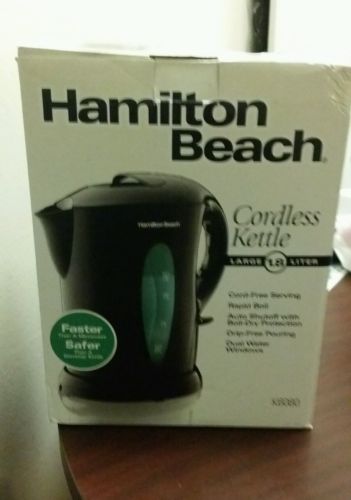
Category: kettle